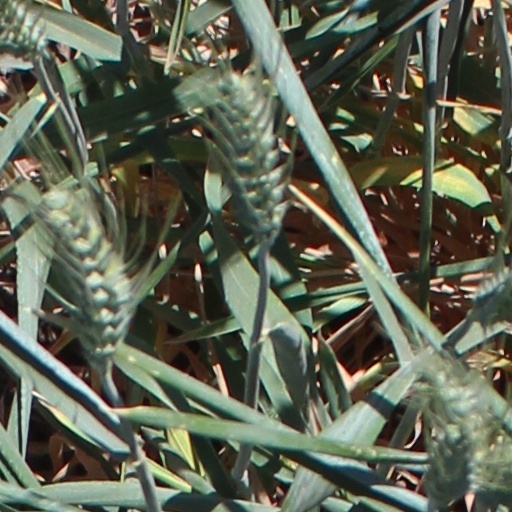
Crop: wheat